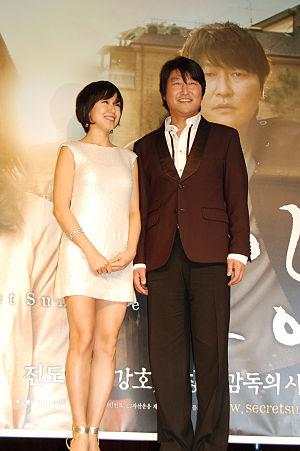
Song Kang-ho est un acteur sud-coréen, né le 17 janvier 1967 à Gimhae dans la Gyeongsang du Sud. Il est l'un des acteurs incontournables de la nouvelle vague du cinéma sud-coréen.